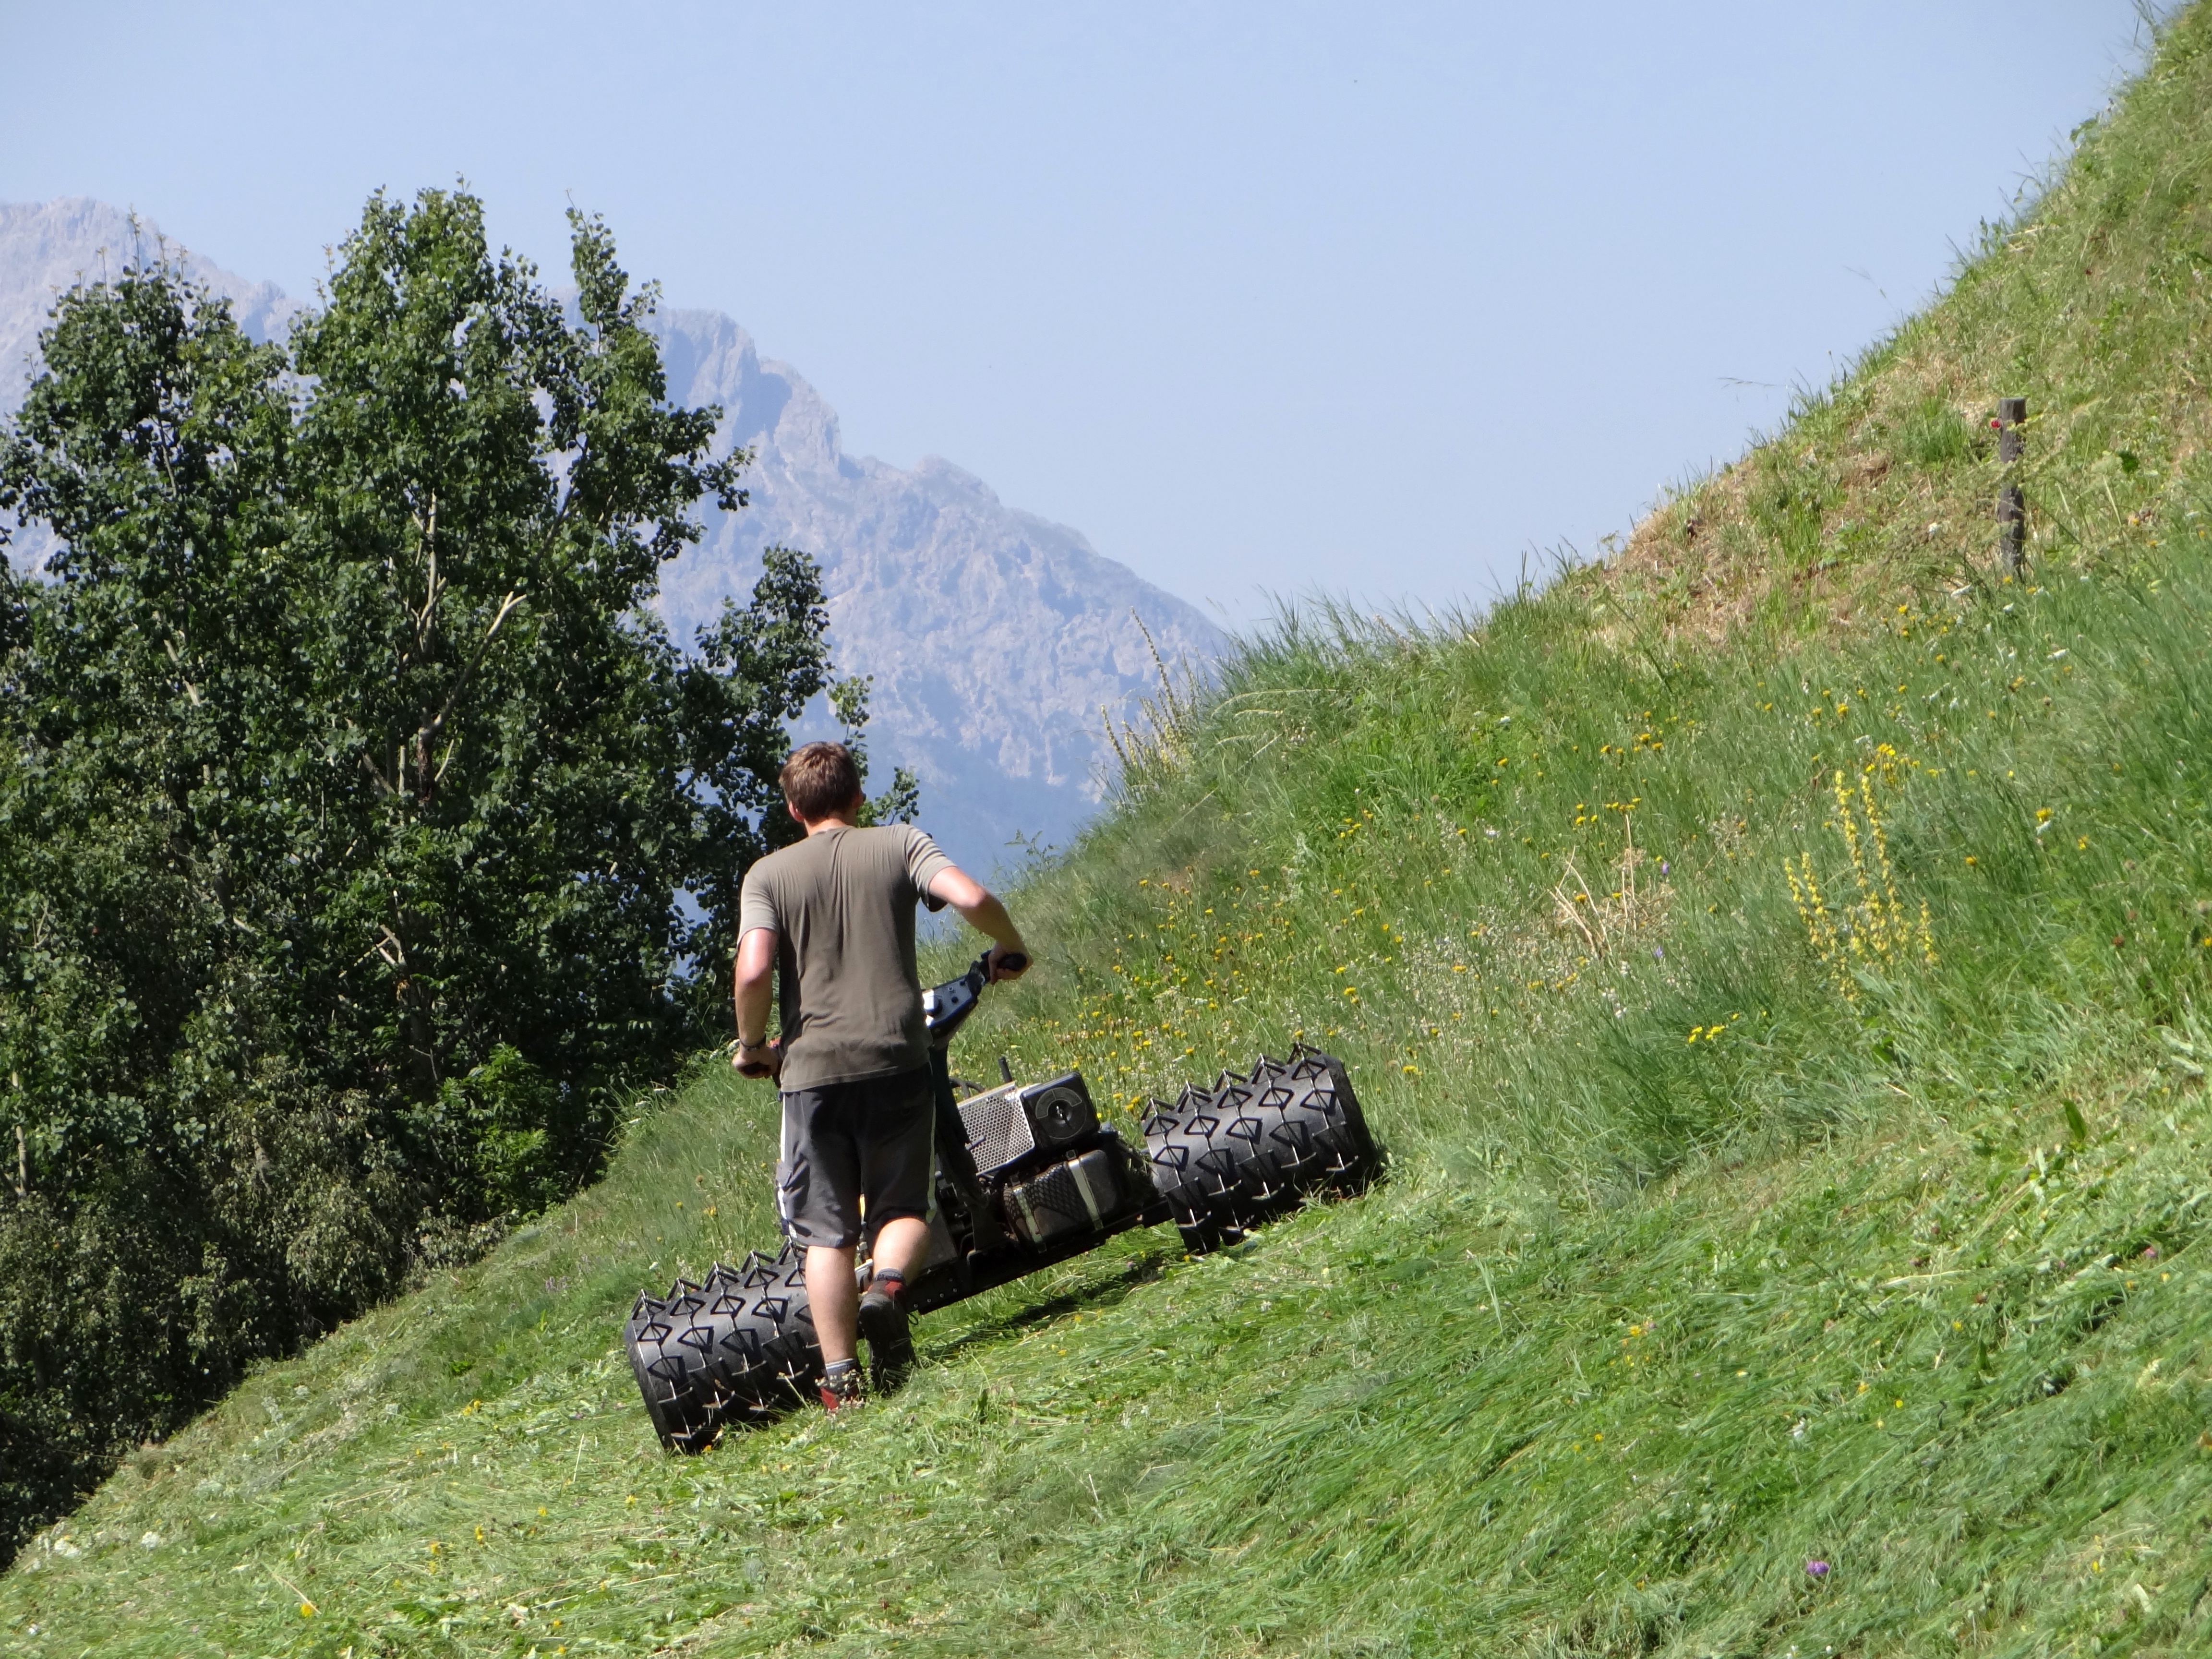
work, tree, grass, wilderness, mountain, trail, meadow, terrain, ridge, bauer, mow, mountain farmer